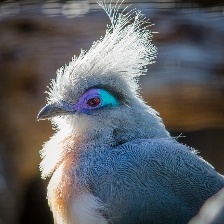
Species: CRESTED COUA
Scientific name: COUA CRISTATA